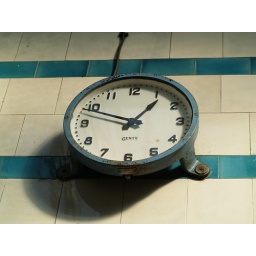
clock in the slipper bath house of Govanhill Baths